Holborn

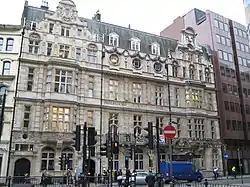
The former Holborn Town Hall, completed 1894

Behind the Prudential Building lies the Anglo-Catholic church of St Alban the Martyr. Originally built in 1863 by architect William Butterfield, it was gutted during the Blitz but later reconstructed, retaining Butterfield's west front.